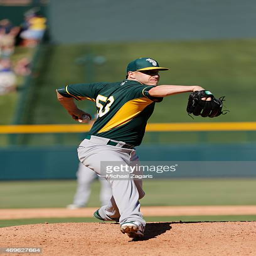
baseball player of the pitches during the game against sports team